Alexander Kellock Brown

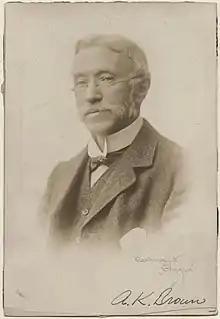
Alexander Kellock Brown by Unknown photographer, 1870s-1900s

Alexander Kellock Brown (11 February 1849 – 9 May 1922) was a Scottish painter of landscapes and brother of the sculptor William Kellock Brown. He painted in oils and water-colors and exhibited frequently at the Royal Scottish Academy exhibits between 1871 and 1922.